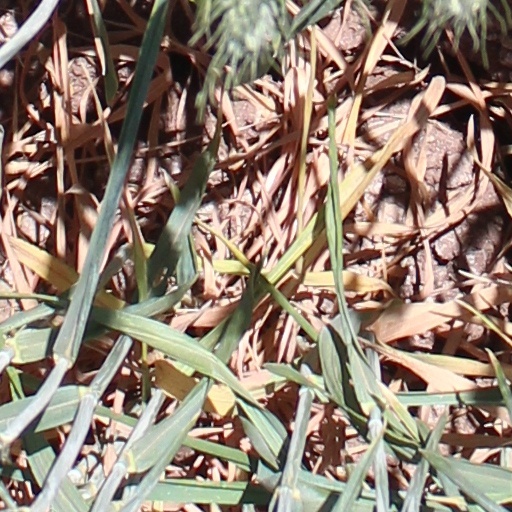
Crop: wheat